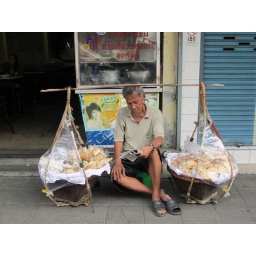
Street vendor resting after carrying baskets on a shoulder pole in Bangkok, Thailand. Heavy!